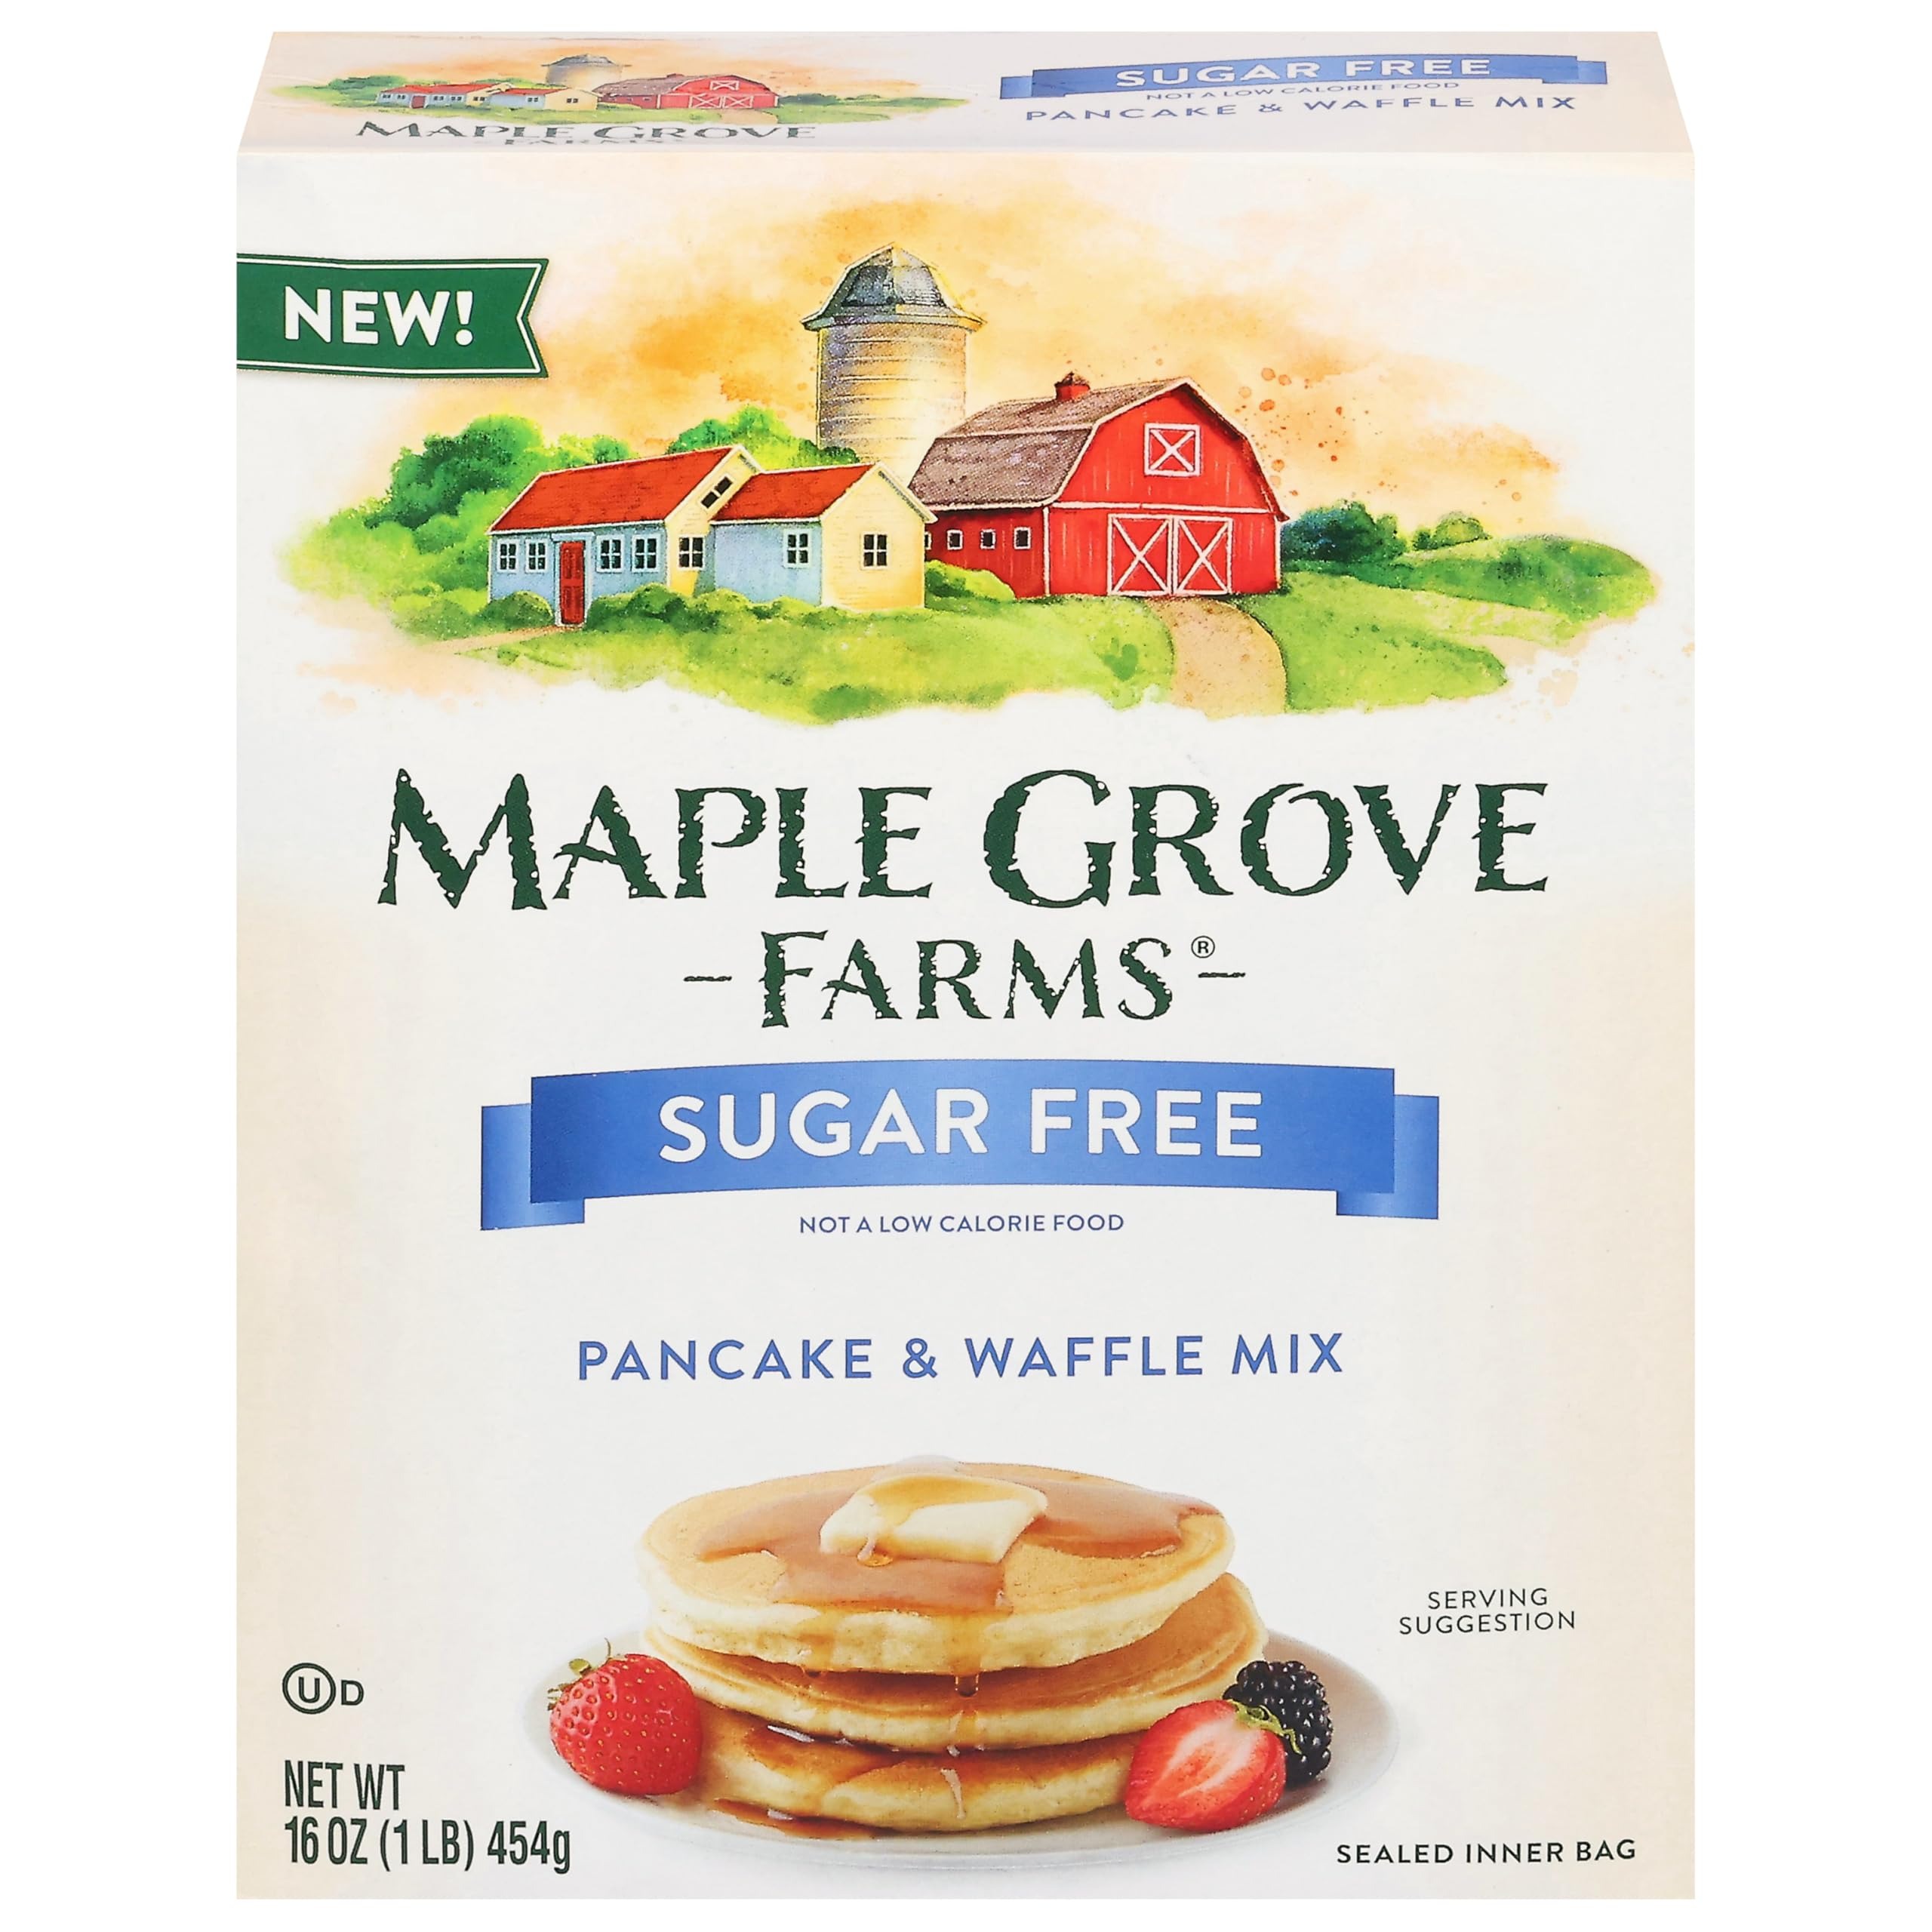
Item Name: Maple Grove Farms Sugar-Free Pancake & Waffle Mix, 16 Ounce
Bullet Point 1: You already love Maple Grove Farms syrup, so why not drizzle it over scrumptious homemade pancakes or waffles
Bullet Point 2: Sugar Free Pancake and Waffle Mix is a low fat, delicious mix made for people needing or choosing to limit sugar intake
Bullet Point 3: The perfect addition to a classic country breakfast
Bullet Point 4: Sealed inner bag to keep the freshness
Bullet Point 5: Now everyone can enjoy the great taste of Maple Grove Farms
Value: 16.0
Unit: Ounce

Price: 5.995